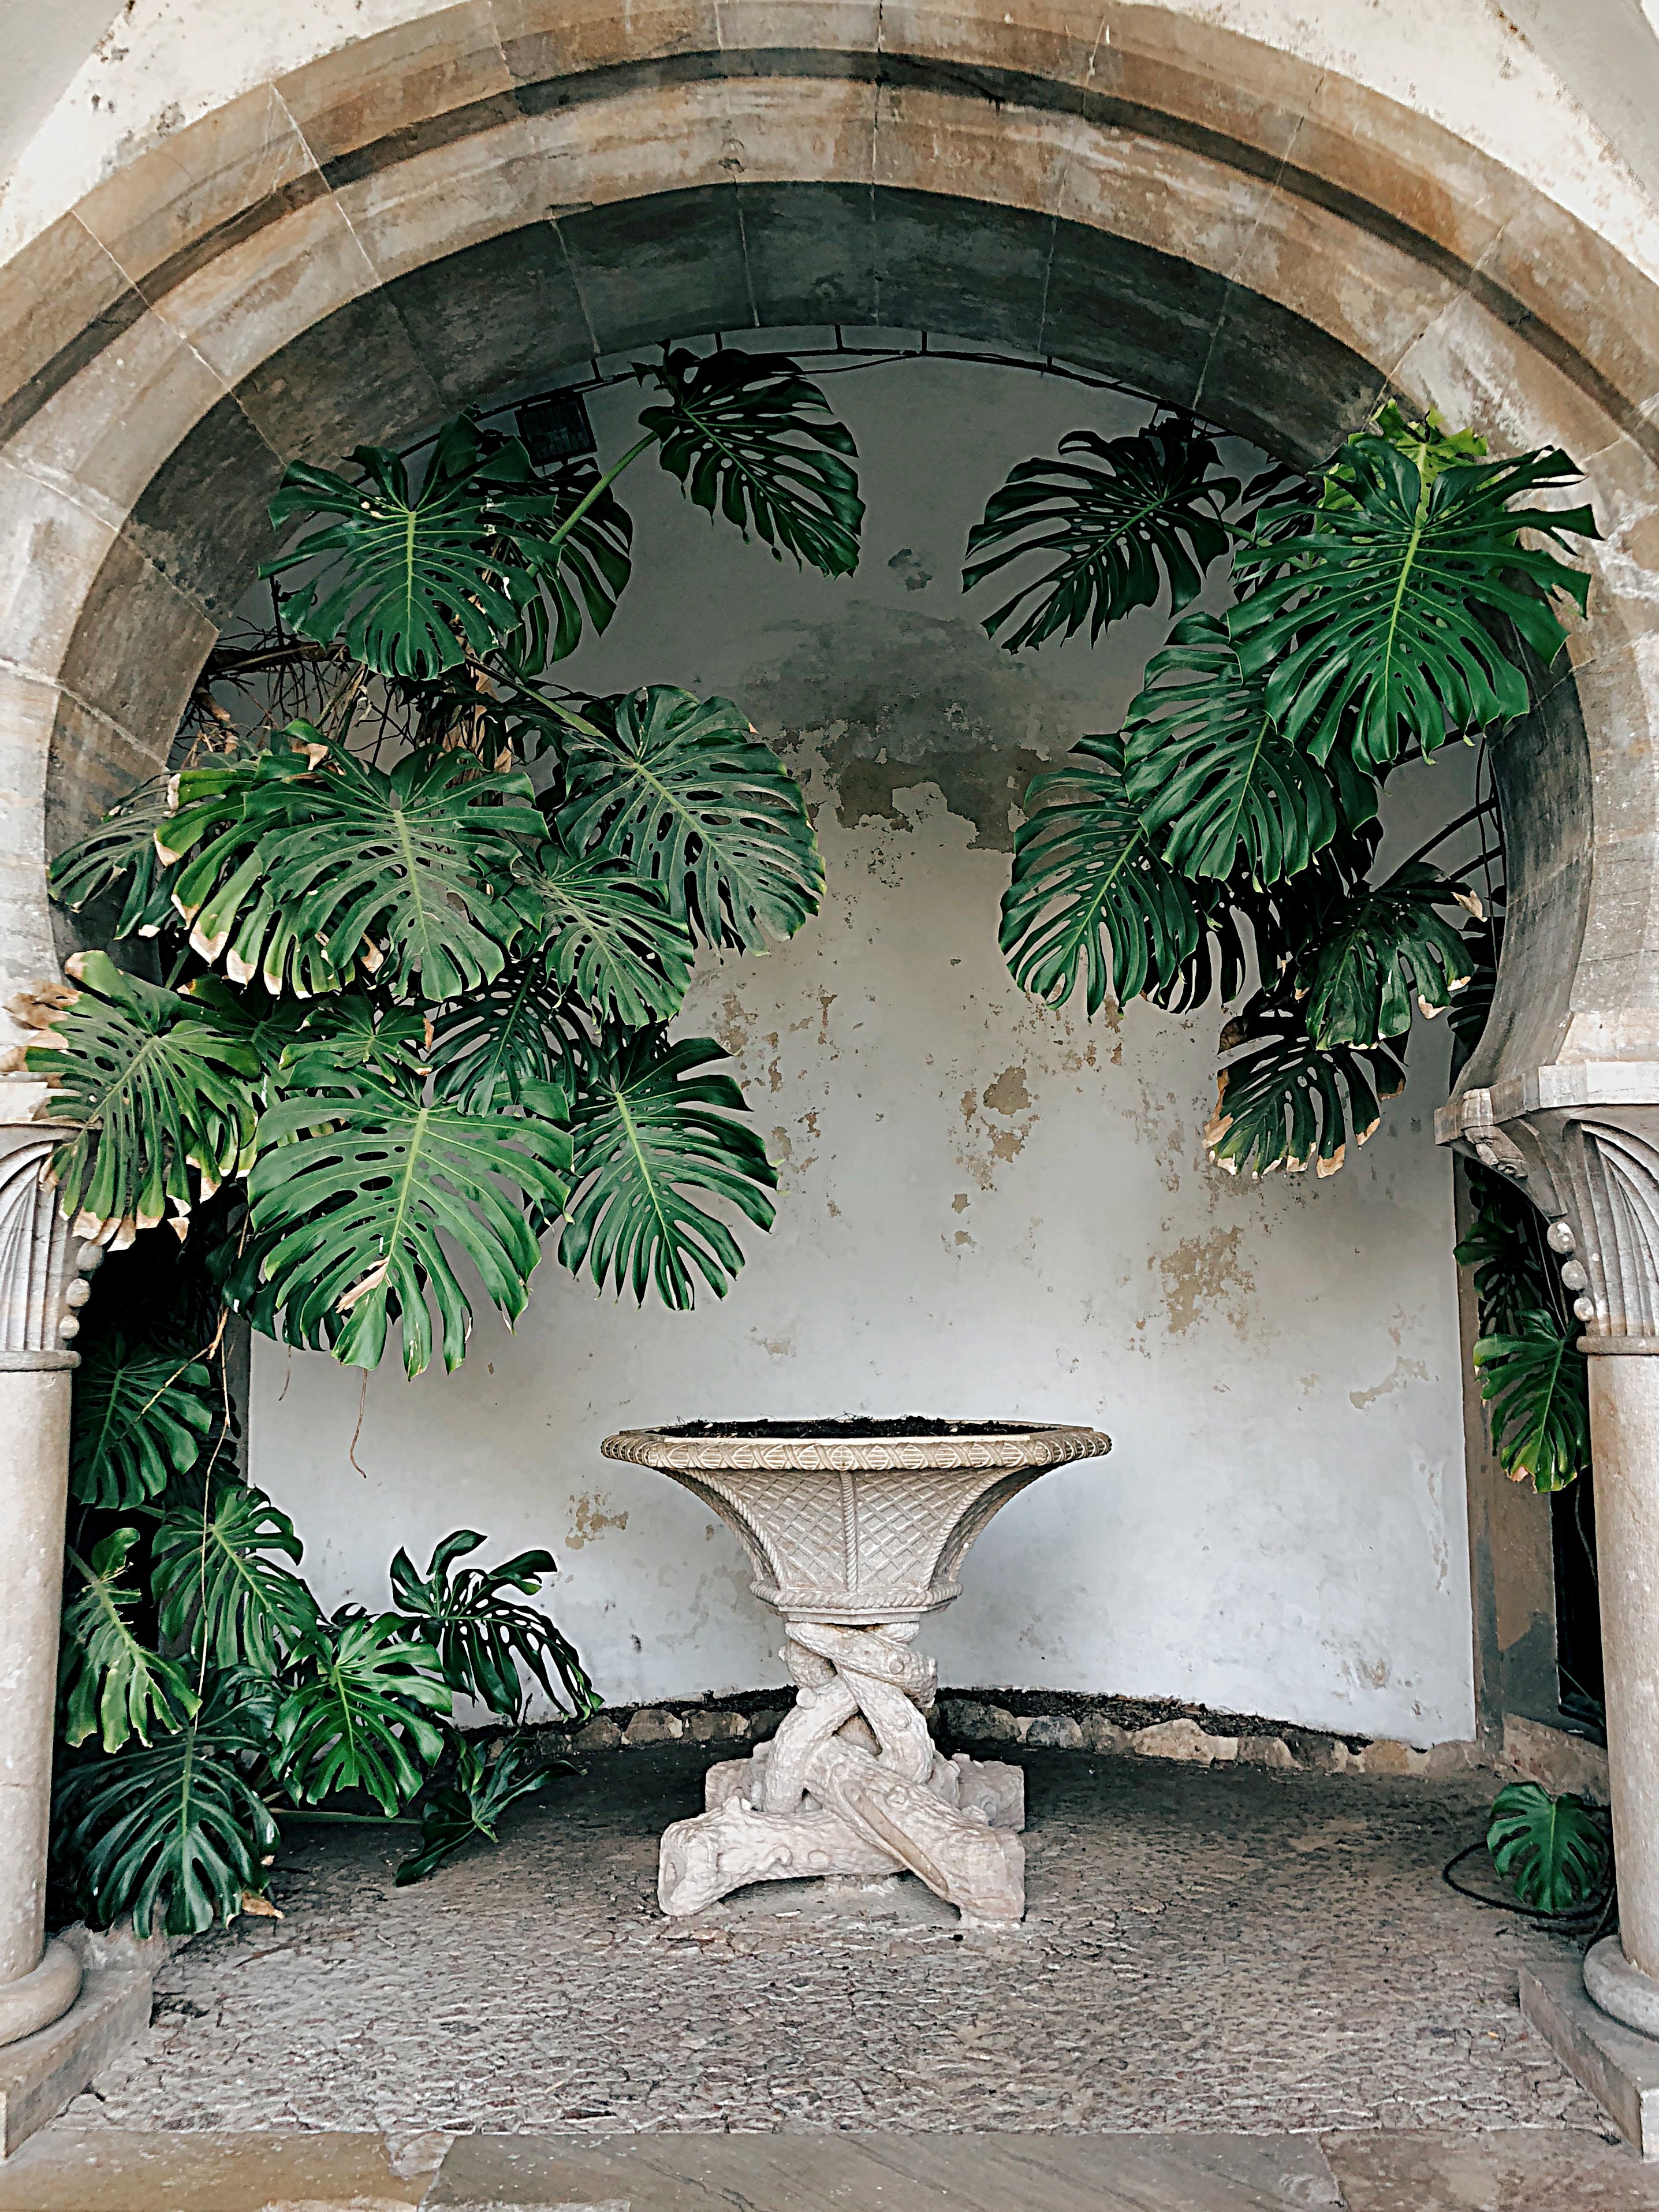
green, arch, architecture, wall, botany, courtyard, plant, tree, flowerpot, house, facade, garden, window